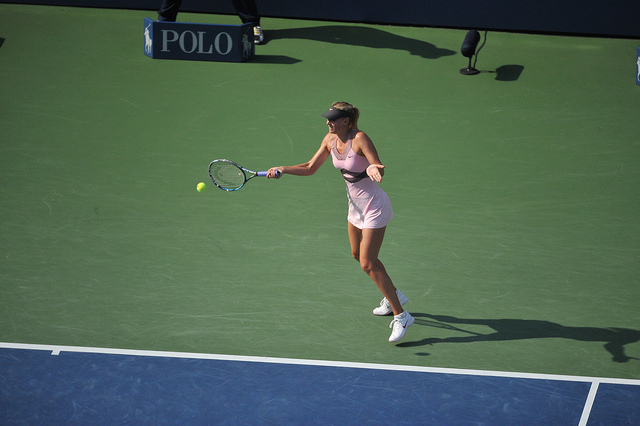
một người phụ nữ đang vung vợt để đánh quả bóng tennis